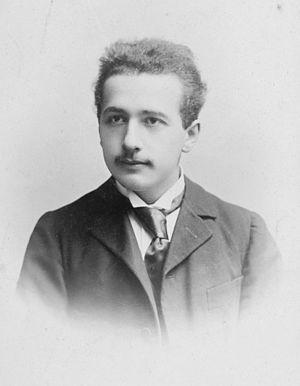
Albert Einstein né le 14 mars 1879 à Ulm, dans le Wurtemberg, et mort le 18 avril 1955 à Princeton, dans le New Jersey, est un physicien théoricien. Il fut successivement allemand, apatride, suisse et de double nationalité helvético-américaine. Il épousa Mileva Marić, puis sa cousine Elsa Einstein.